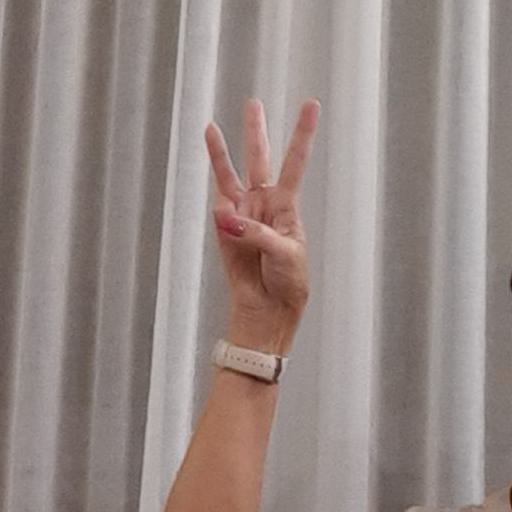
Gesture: three